University of Puerto Rico, Río Piedras Campus

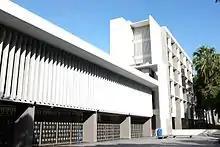
Student Center designed by Henry Klumb

The University of Puerto Rico was established in Río Piedras in 1903. The first buildings were the Normal School (1902), the Model School (1903), and the Principal's Residence (1903), next to the Central Road (today Ponce de Leon Avenue). Over the years, the development of the university occurred somewhat spontaneously. In 1908 the architectural firm of "Clark, Howe and Homer" designed a new façade for the Model School in the California Mission Style. In 1909 a milk processing building was constructed in an agricultural area, east of the academic center. Arts and Crafts' Workshop buildings, a Library and a Gymnasium were planned, as well as the grandstand and the fence (all demolished now). In 1912 construction began for the Memorial Hall (Baldorioty Building) and buildings for the Law School and the School of Pharmacy were in the works in 1918. In 1924 the Chicago firm of urbanists "Bennett, Parsons and Frost" were contacted to design a master plan for the future development of the university. It was not until 1935, with the establishment of the Puerto Rico Reconstruction Administration (PRRA) and the large sum of federal funds that it invested for public works in Puerto Rico, that the partial design and construction of the so-called "Parson Plan" began. However, from the 1940s onward a new architectural paradigm, which discarded historical vocabularies and incorporated attitudes learned from Germany and from the studio of Frank Lloyd Wright, stemmed from German émigré Henry Klumb. For 20 years Klumb was sole architect for the University of Puerto Rico, designing buildings for the campuses at Río Piedras and Mayagüez until in 1966. At that time chancellor Jaime Benítez assigned the design of the General Studies Building to the architectural firm of Toro & Ferrer. Other buildings for the university have been designed by architects Antonio Marqués Carrión (sports facilities, 1971); José Firpi (student residence "Torre Norte", 1971); the firm of Reed, Torres, Beauchamp & Marvel (new Education Faculty Building, 1974 and the first expansion to the Faculty of Natural Sciences Building, 1978); the firm of García & Landray (second expansion the Faculty of Natural Sciences Building, 1989); GDO Arquitectos (School of Architecture Building, 2001) and Toro Ferrer (new General Studies Building, 2007).